Economy of Tibet

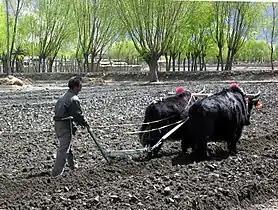
A Tibetan farmer ploughing a field; yaks still provide the best way to plow fields in Tibet

According to the Chairman of the Tibet Autonomous Region, Qiangba Puncog, Tibet's economy has grown on average 12% per year from 2000 to 2006. The per capita GDP reached 10,000 RMB in 2006 for the first time in Tibet's history.